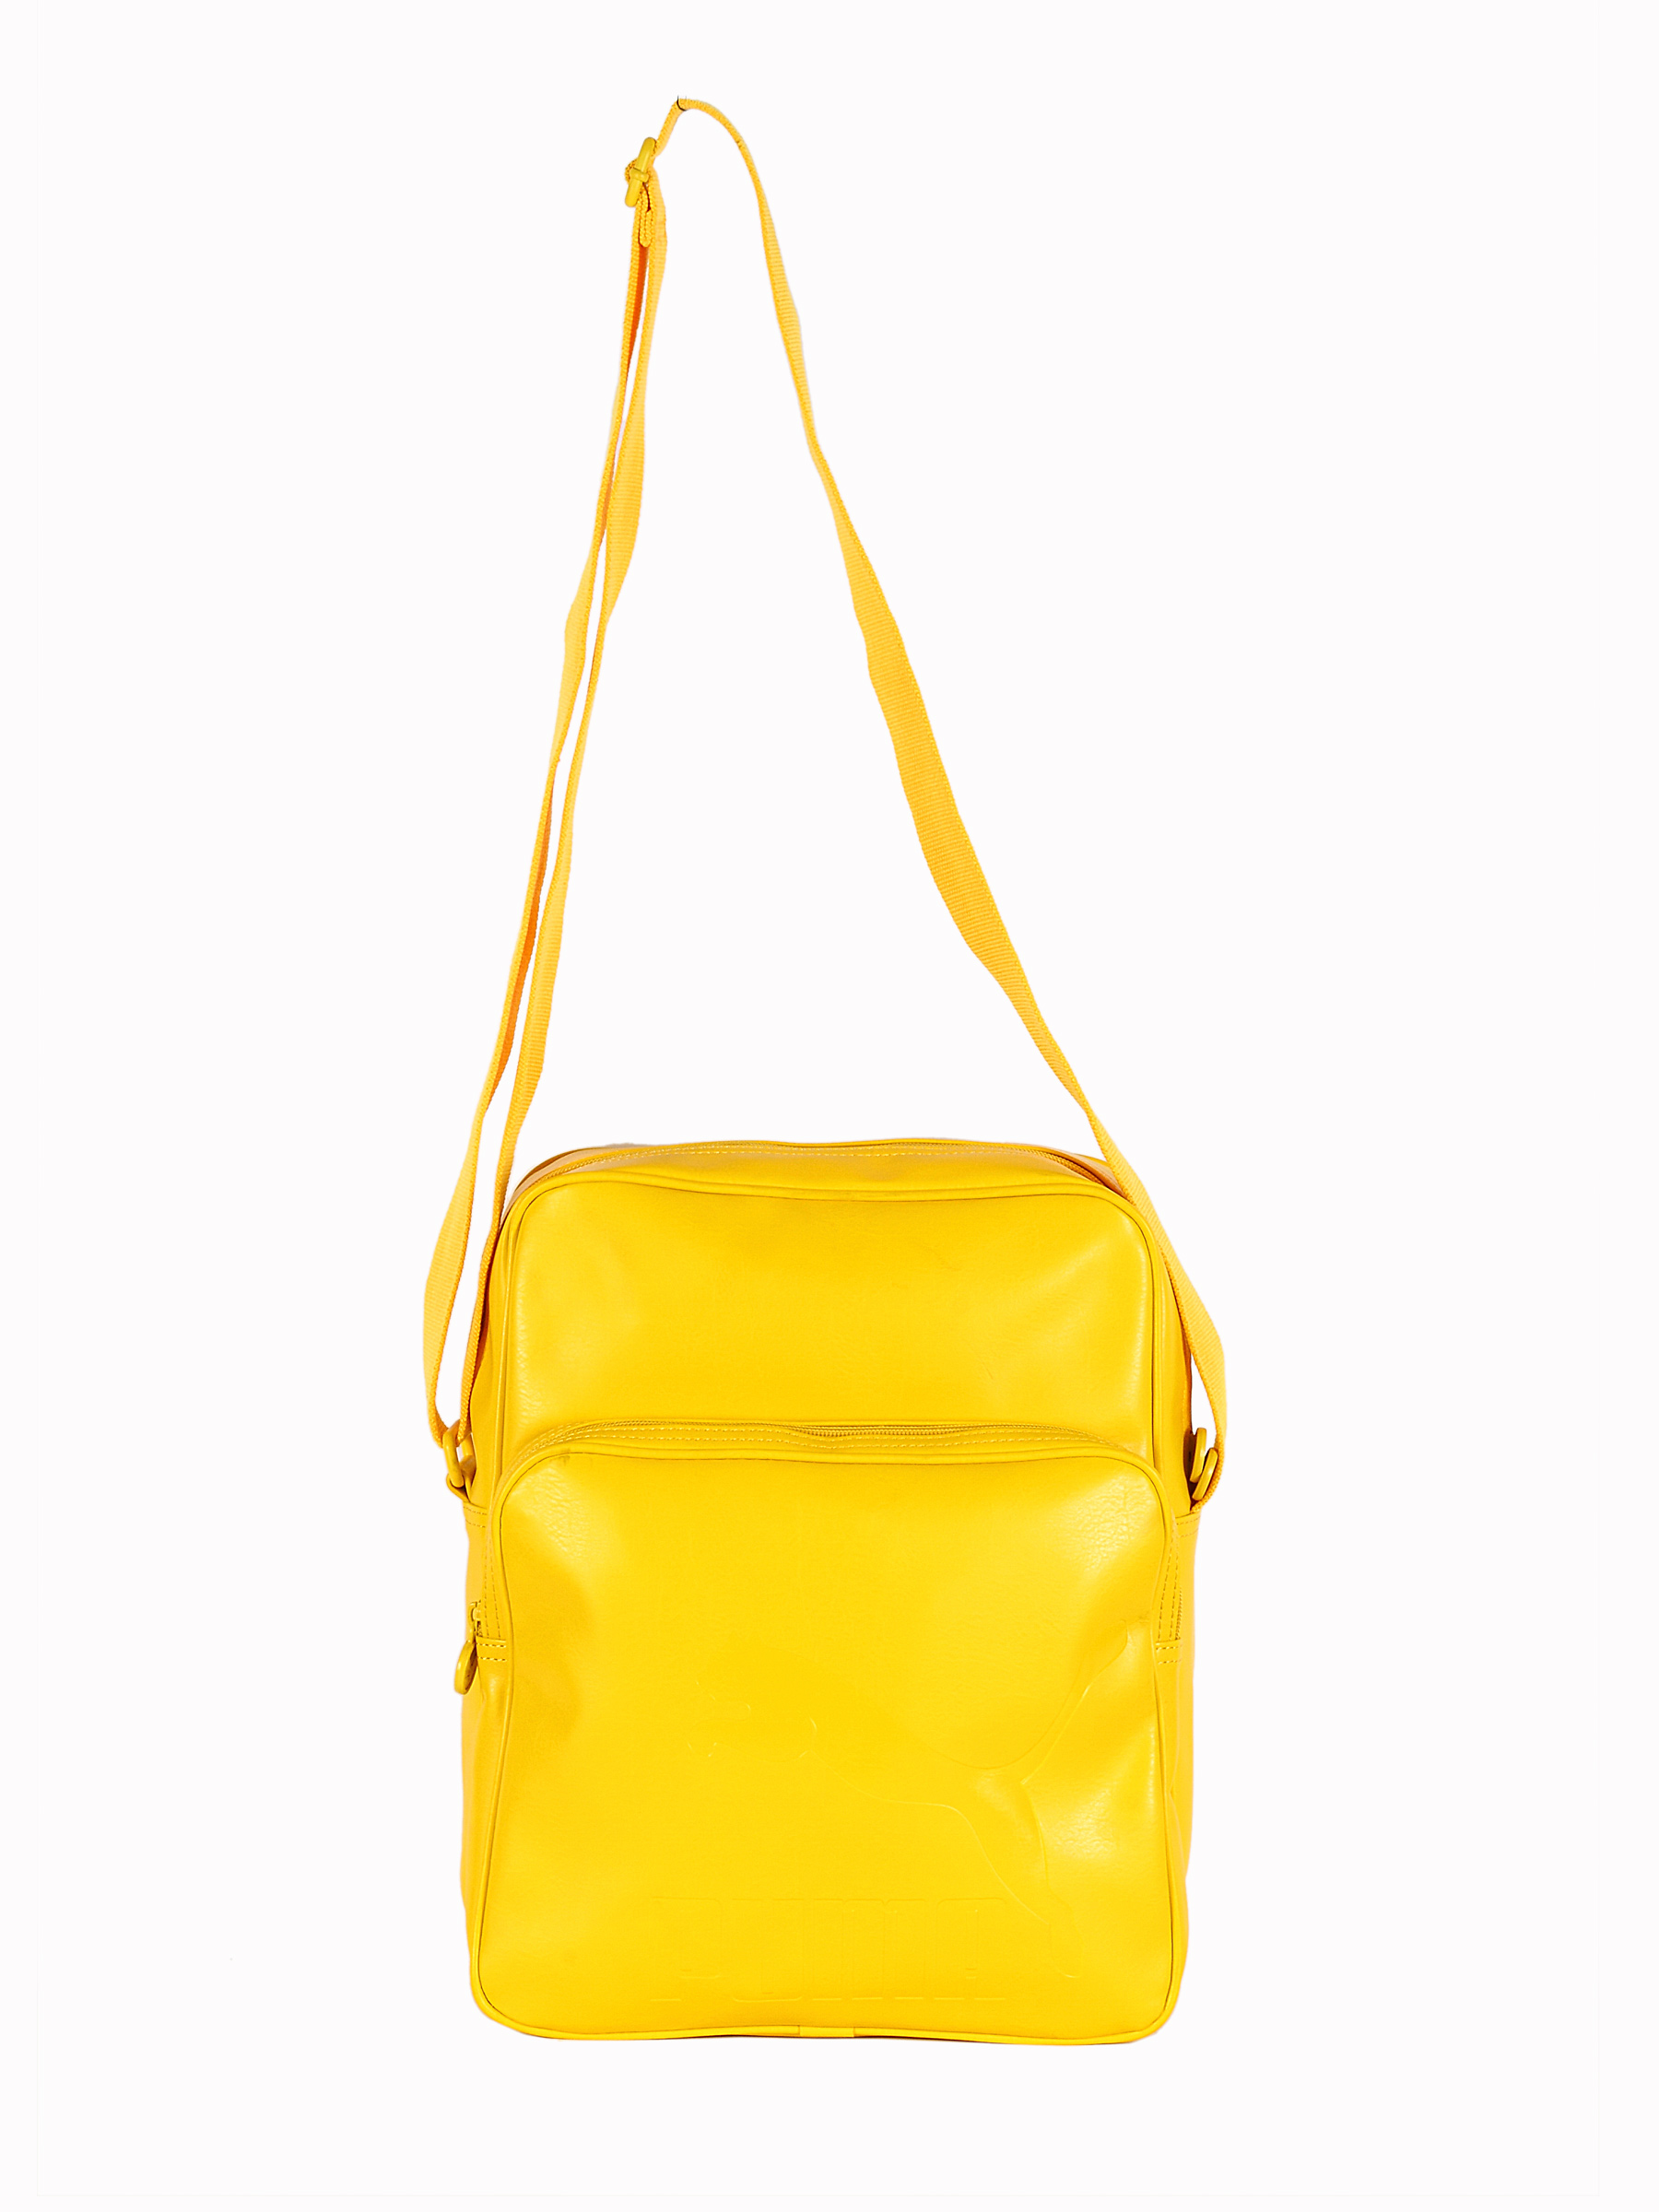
Puma Unisex Yellow Sling Bag
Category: Accessories / Bags / Handbags
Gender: Unisex
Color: Yellow
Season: Fall 2011
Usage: Casual